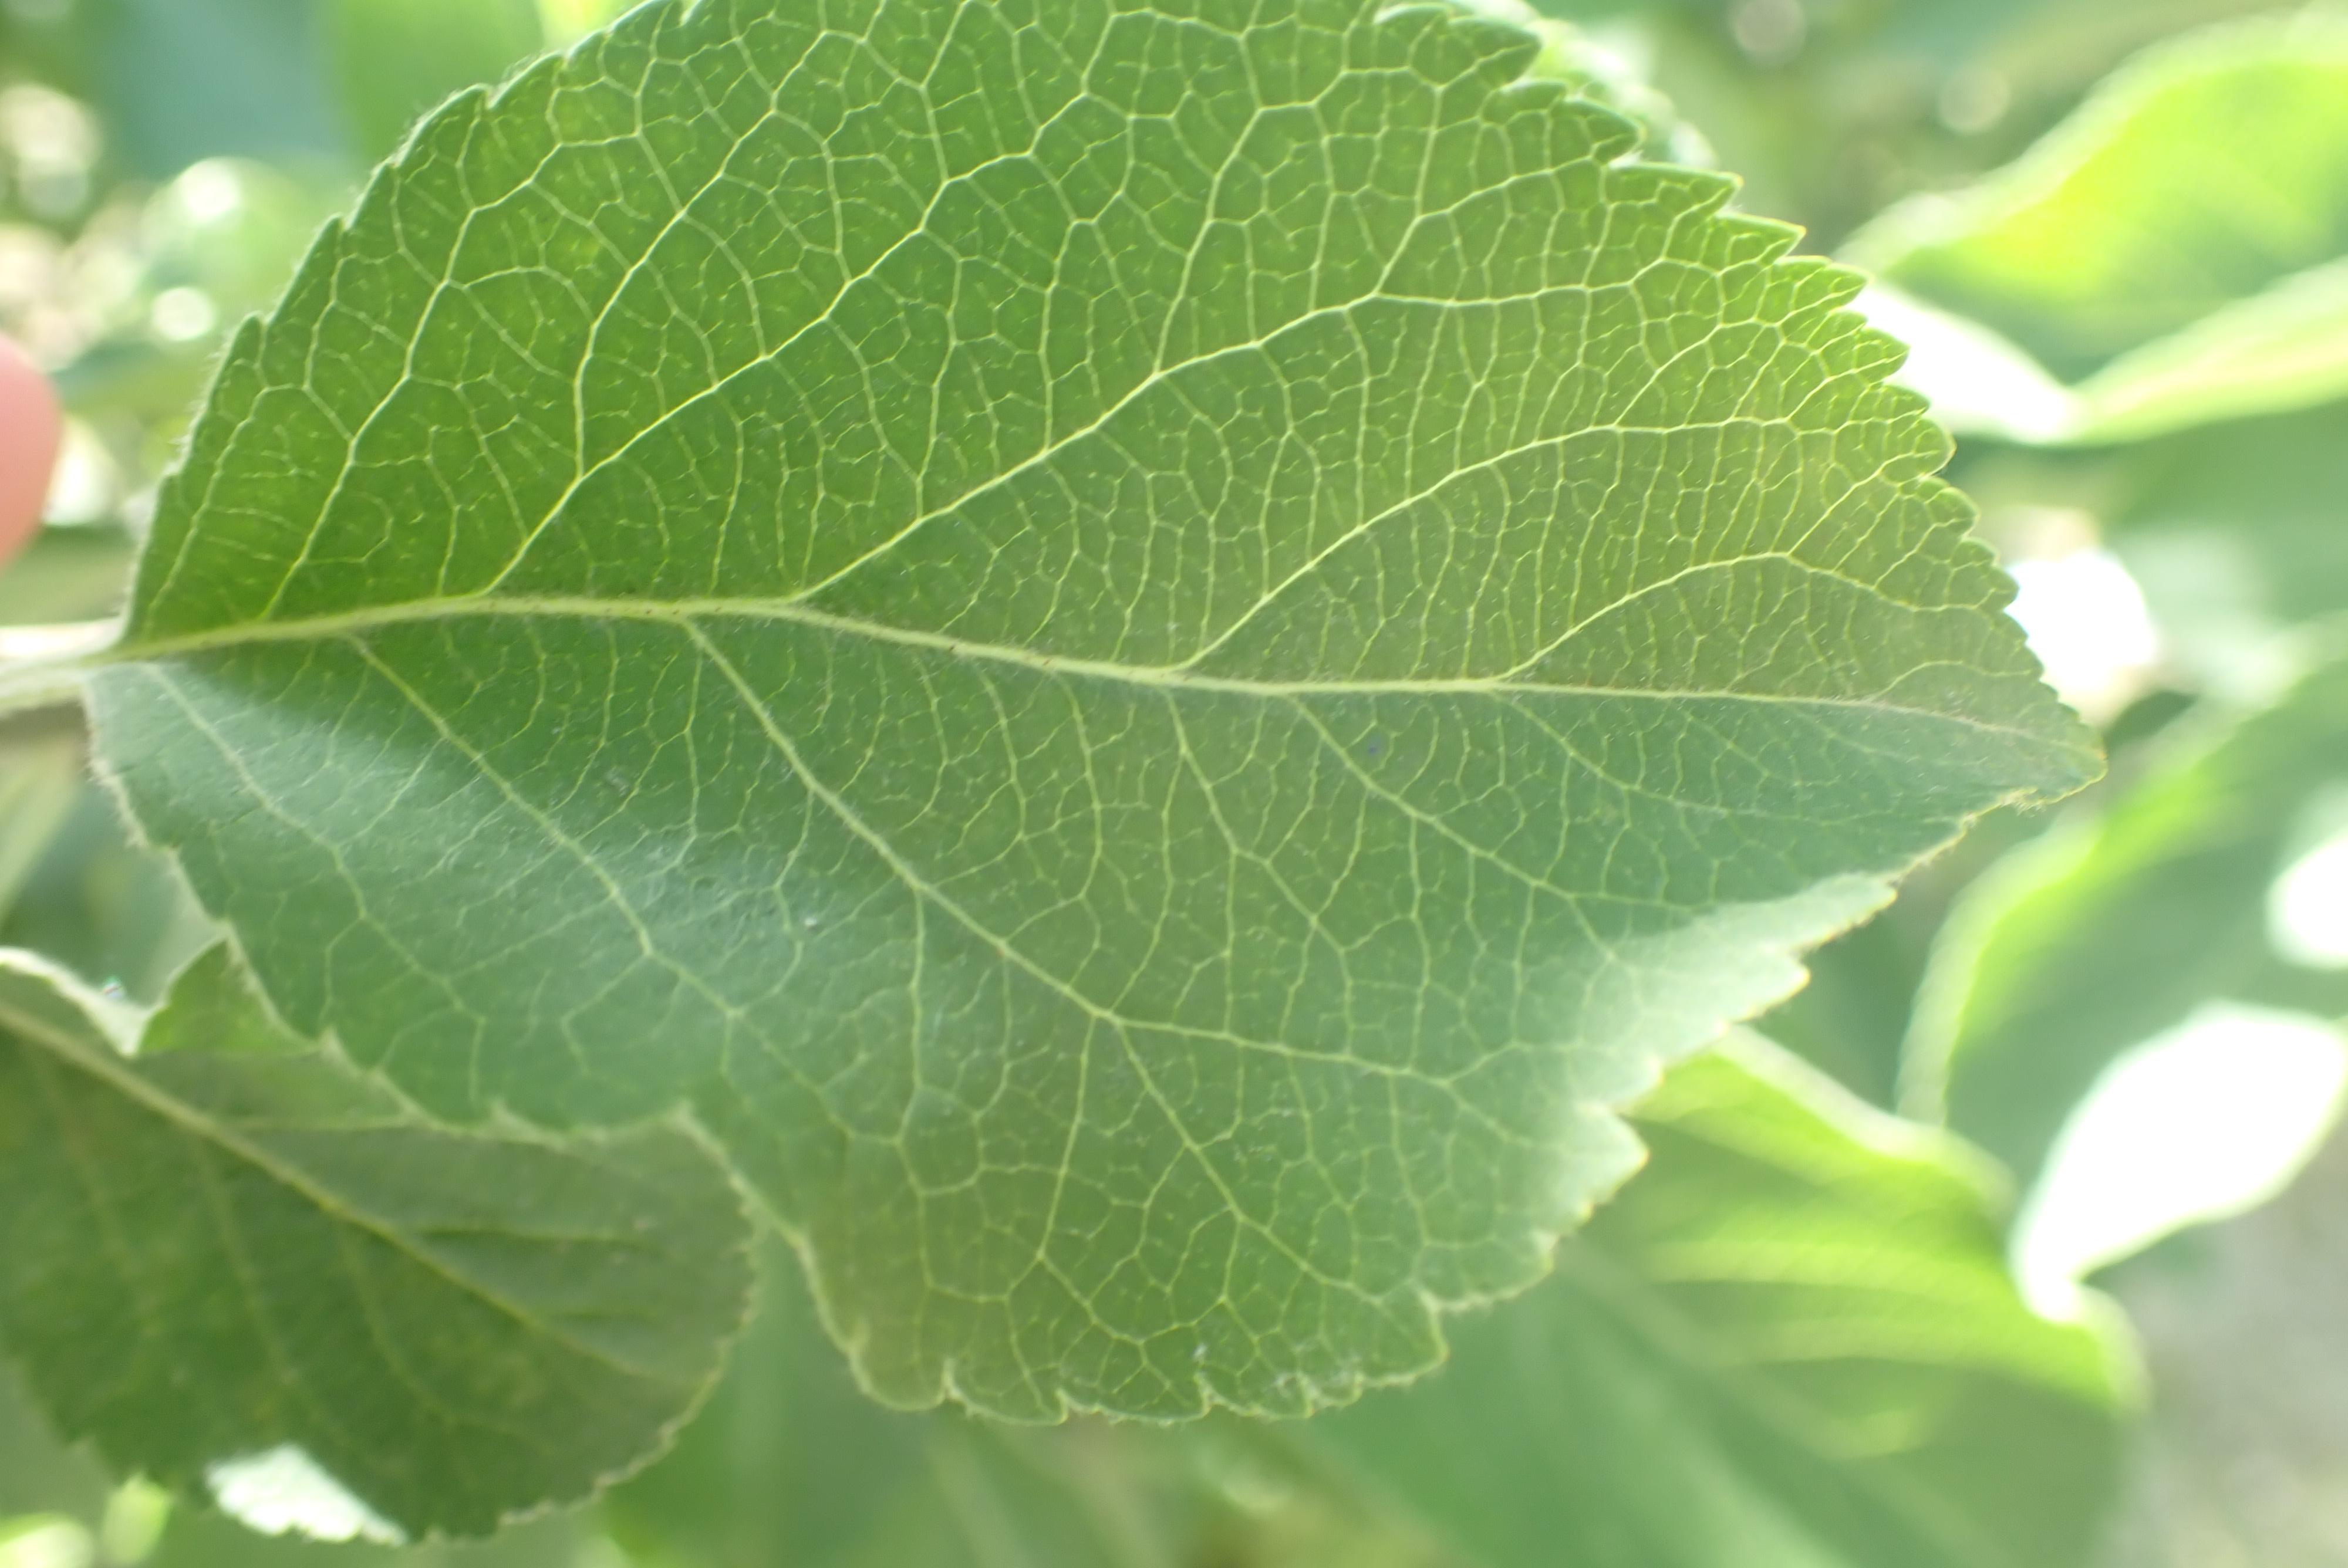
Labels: healthy